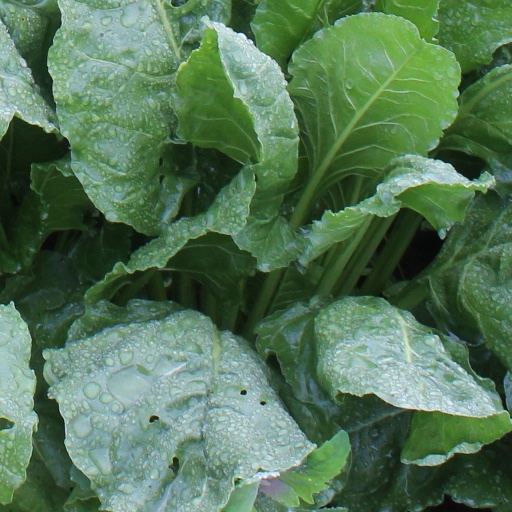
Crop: sugar beet